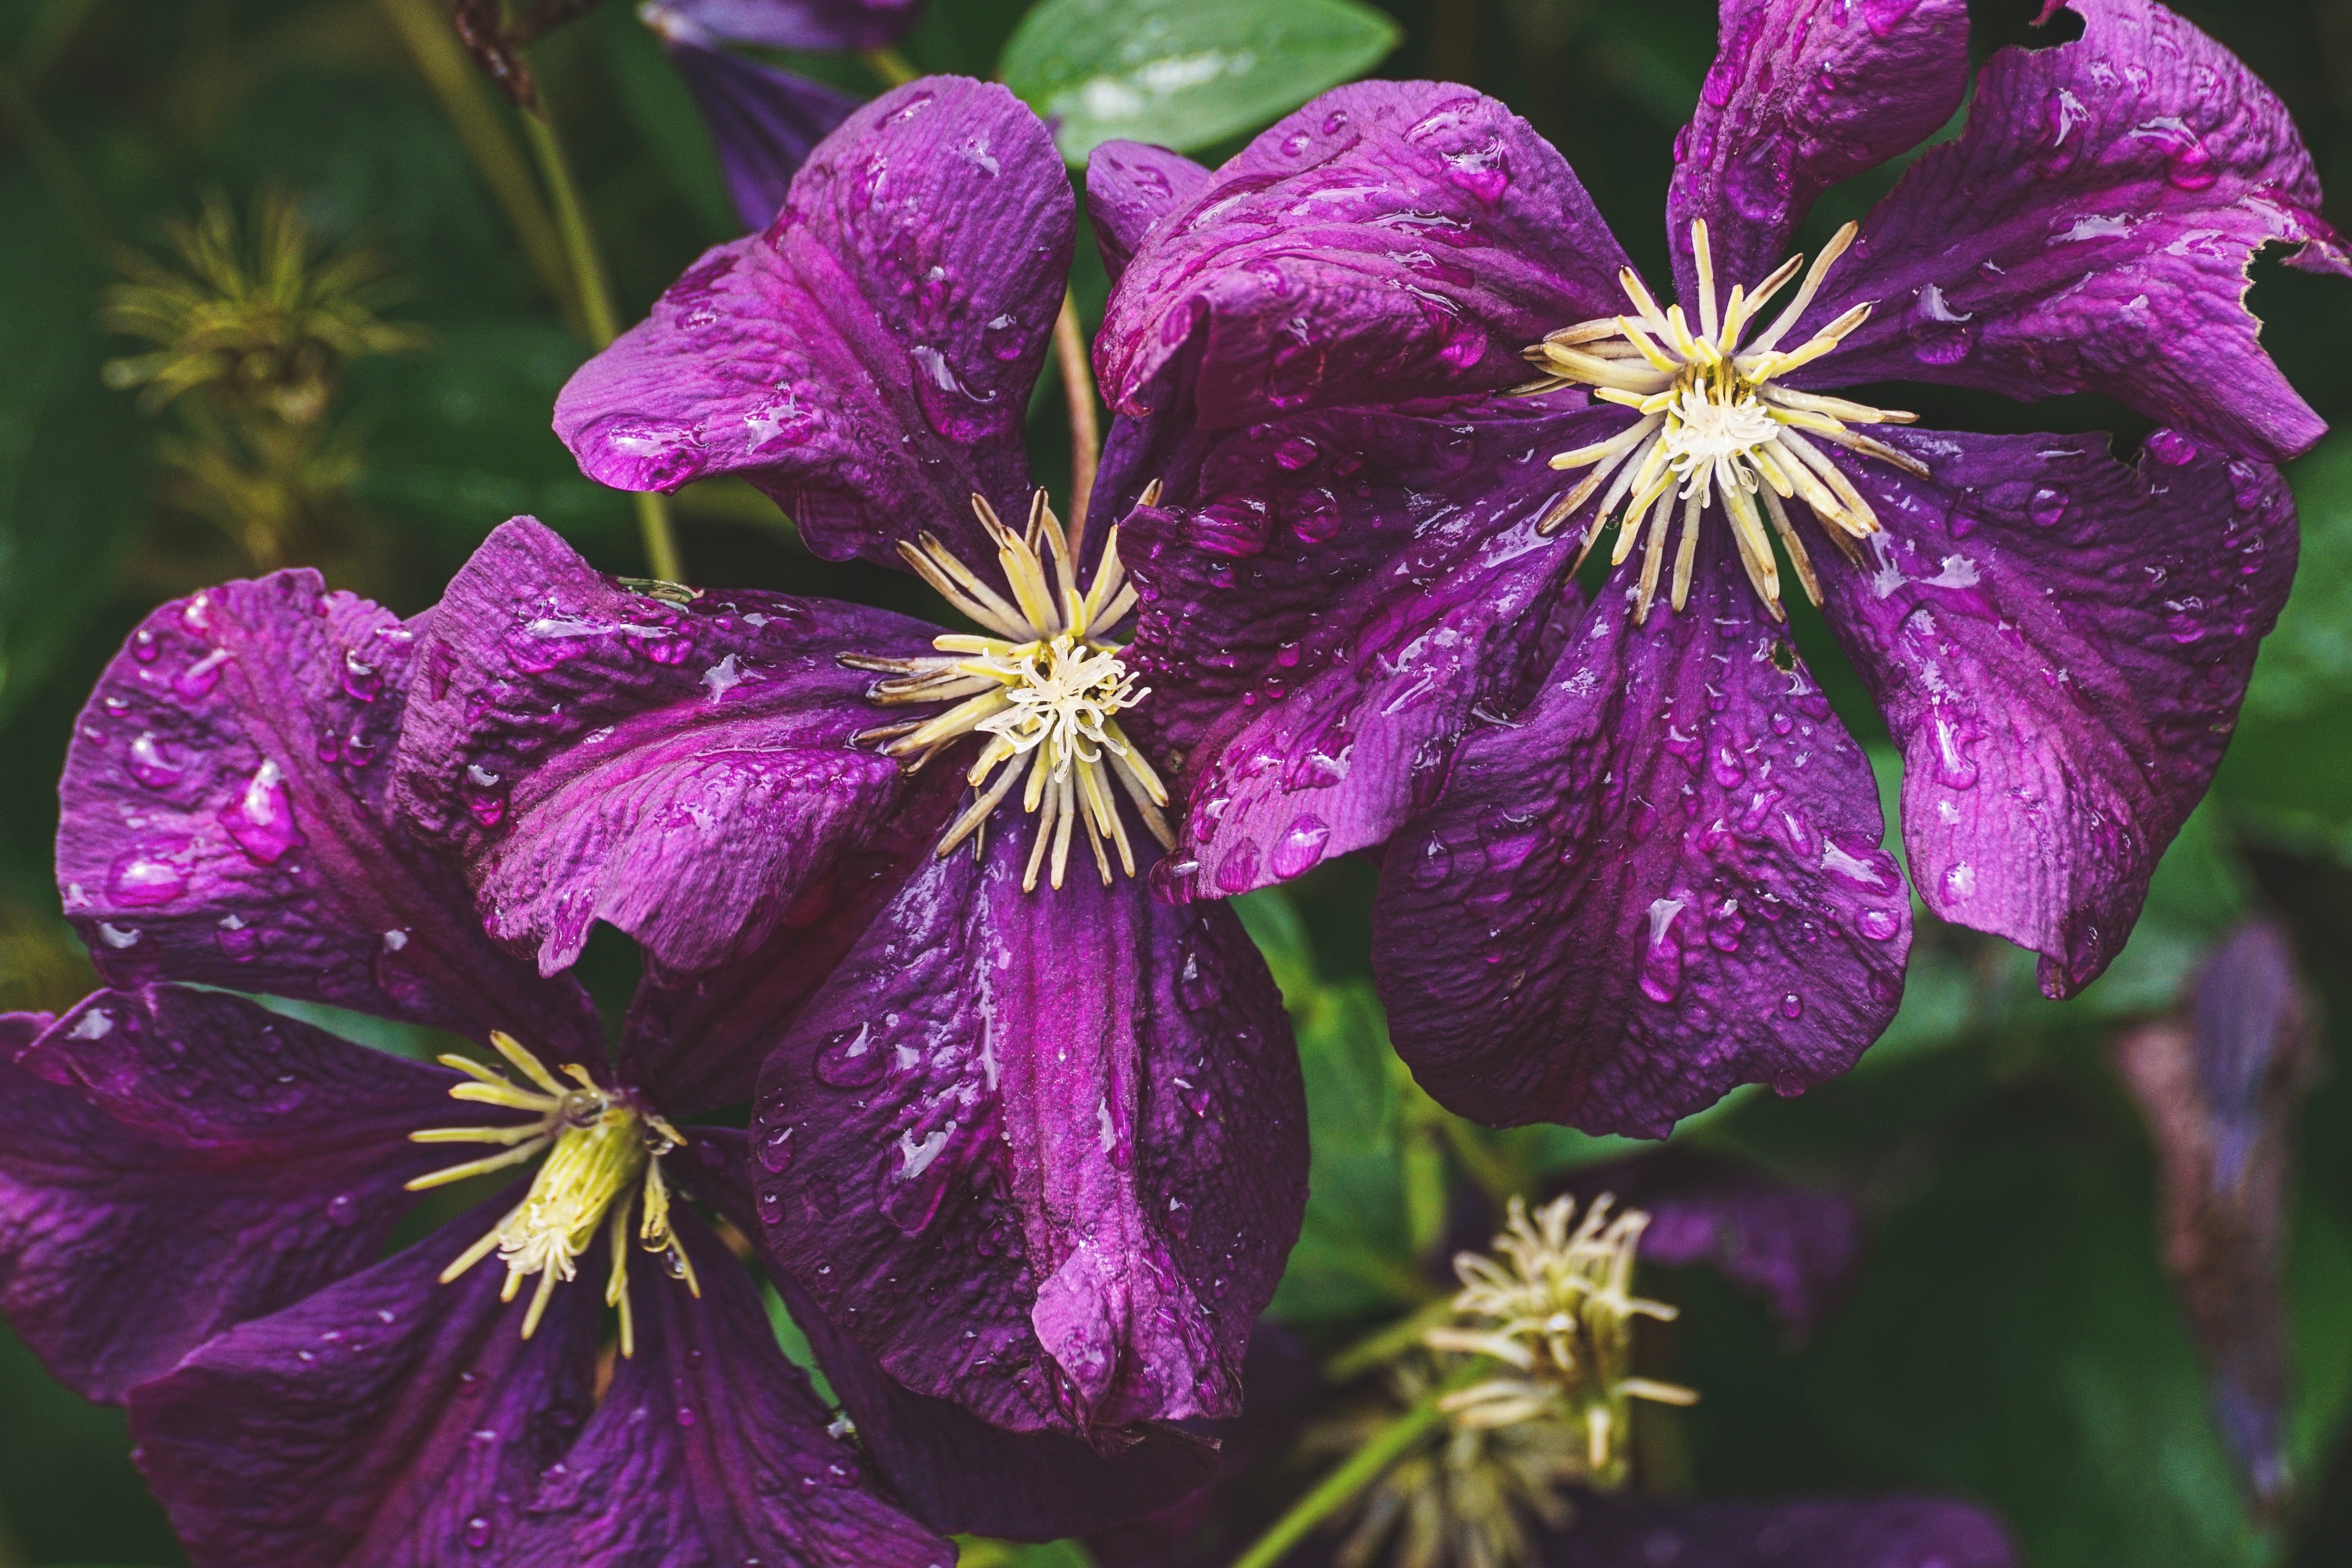
flower, flowering plant, plant, petal, purple, wild cranesbill, clematis, melastome family, geraniaceae, geranium, wildflower, violet family, viola, geraniales, perennial plant